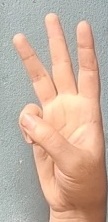
ASL sign: 6